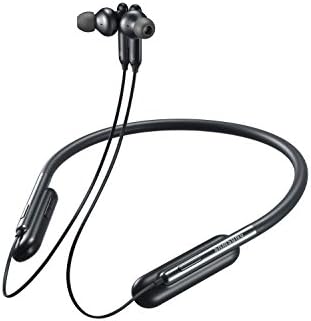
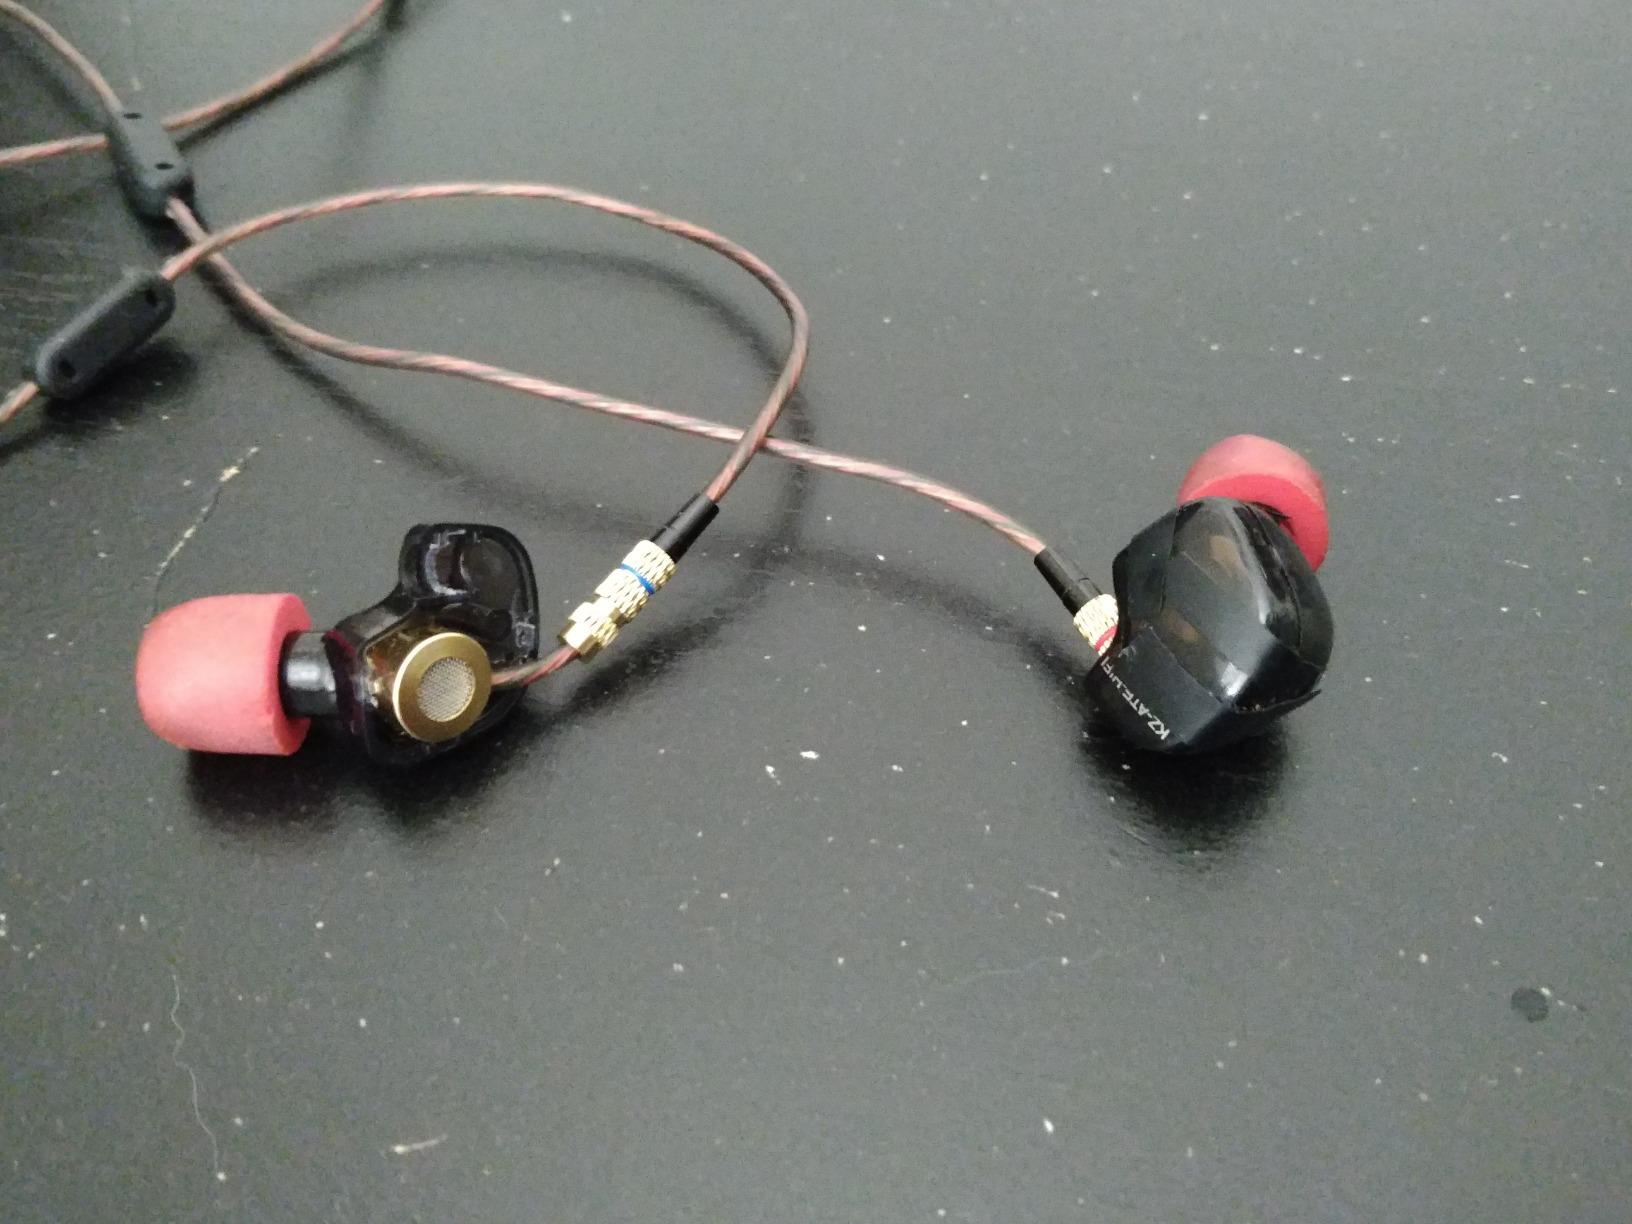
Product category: headphones
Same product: no